Altstadt Spandau

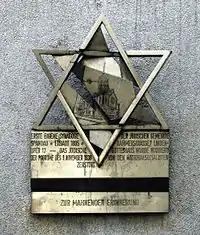
Plaque commemorating the synagogue at Spandau, which was built in 1895 and destroyed on "Kristallnacht" in 1938. The plaque, on Lindenufer and the corner of Chamber Street (the site of the former synagogue in Altstadt Spandau), was sculpted by

The city itself was first mentioned on 7 March 1232, when the Spandau citizens were vested with further privileges by the Brandenburg margraves John I and Otto III. A first church is documented in 1240; the present-day Saint Nicholas Church was built in the late 14th century. It became the initial point of the Protestant Reformation in Brandenburg, when on 1 November 1539 Elector Joachim II Hector converted to Lutheranism and celebrated the first communion under both kinds here. A Jewish community in Spandau existed since the 13th century, a synagogue is documented since 1342.